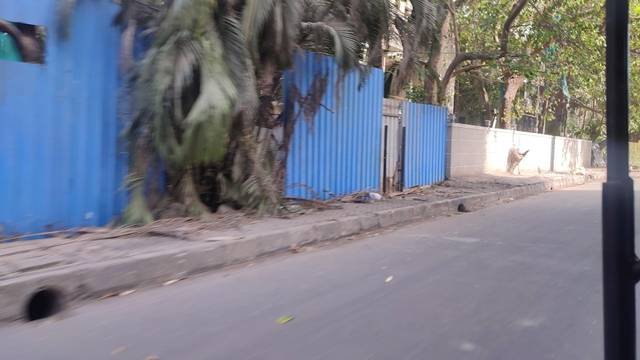
Region: India
Coordinates: 19.114, 72.935